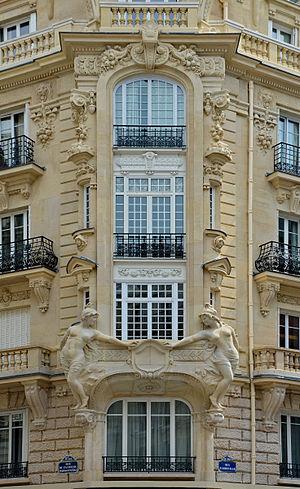
Façade de l'immeuble (1899) situé au 16, rue d'Abbeville (angle de la rue d'Abbeville et de la rue du Faubourg Poissonnière) , Paris, 10e, France. Architecte
En architecture et construction, une fenêtre, châssis en français canadien, est une baie, une ouverture dans un mur ou un pan incliné de toiture, avec ou sans vitres. Sa différence avec la porte réside dans le fait qu'elle ne descend pas jusqu'au sol mais jusqu'à l'allège. Dans le langage familier le mot fenêtre désigne de façon générique les diverses menuiseries permettant de fermer la baie, le châssis de fenêtre.
La rue d’Abbeville est une rue des 9ᵉ et 10ᵉ arrondissement de Paris.